Question: Please indicate a possible affordance area of the drink_with_cup that can be used for drinking
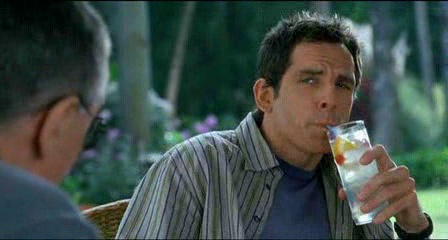
Answer: [323.5, 121, 390.5, 224]